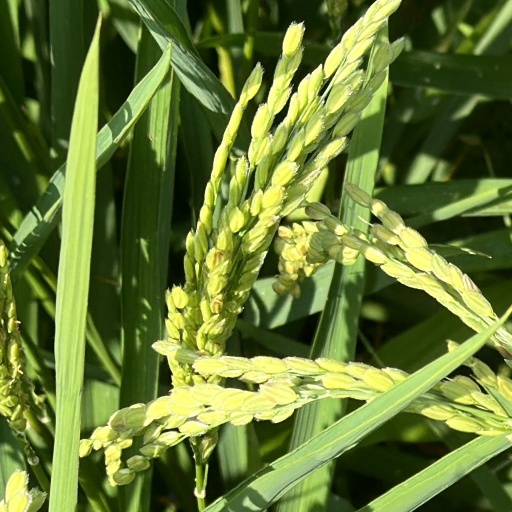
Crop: rice